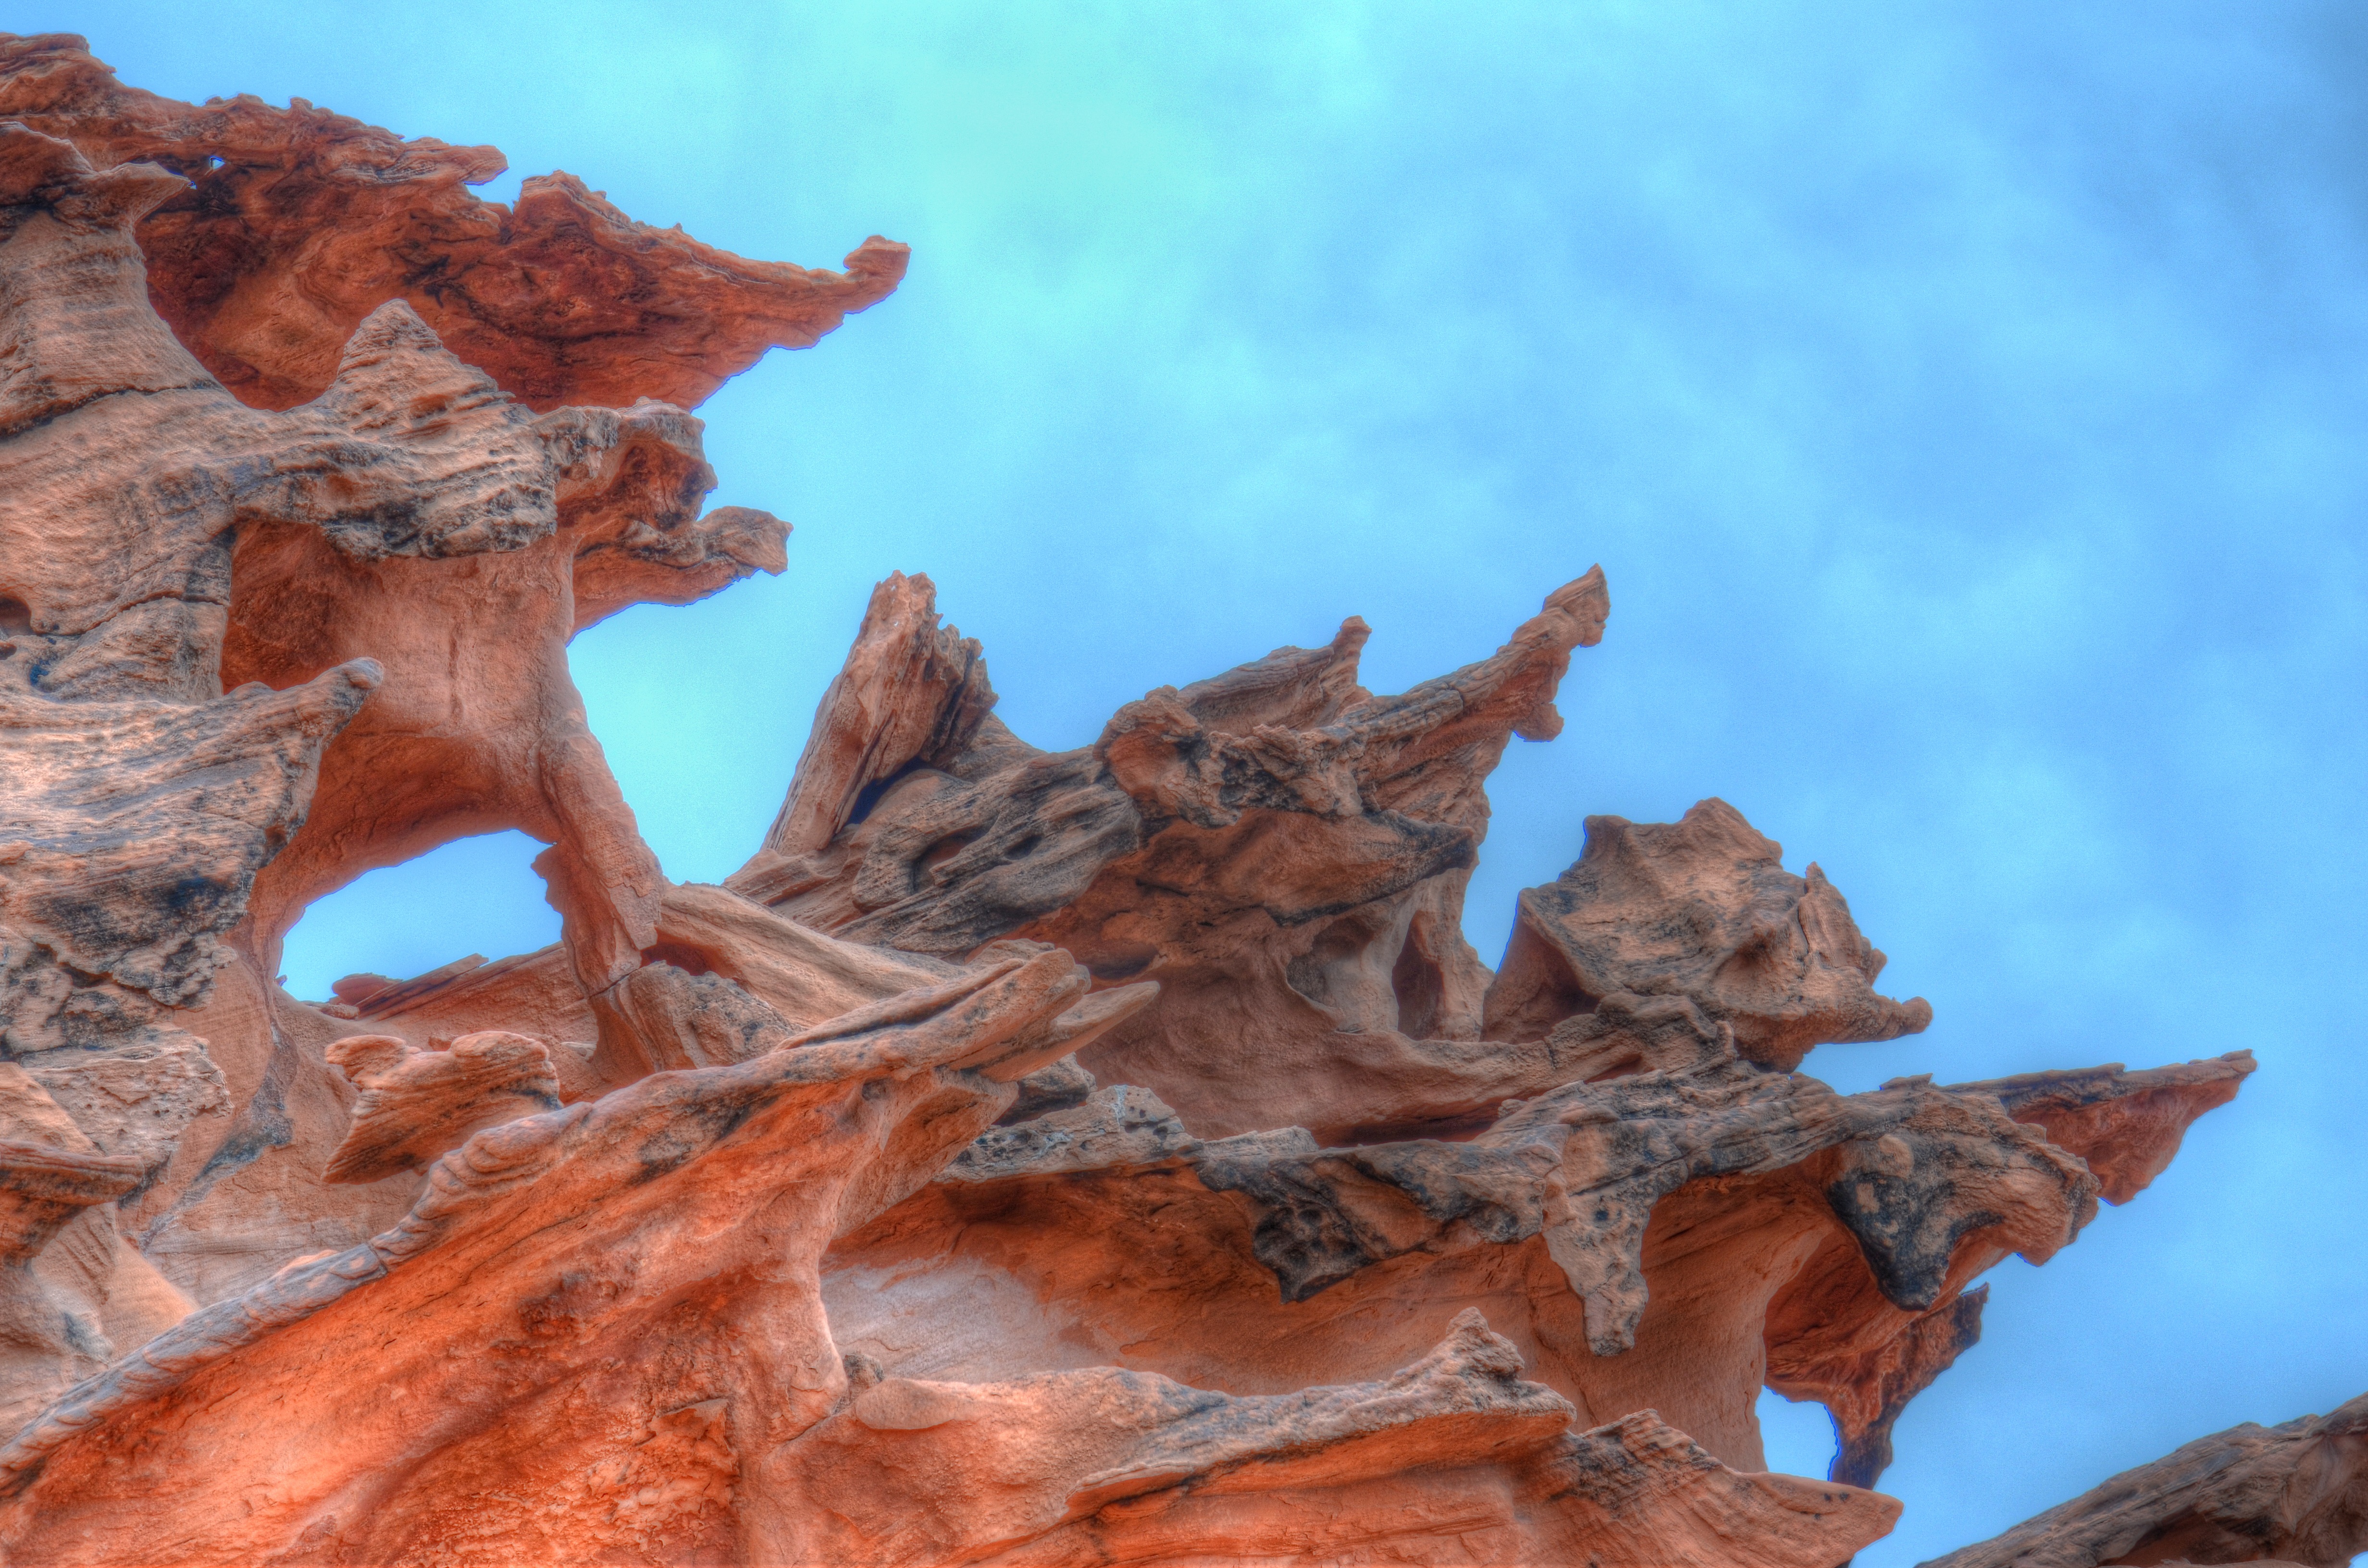
tree, nature, rock, plant, wood, leaf, flower, formation, autumn, season, woody plant